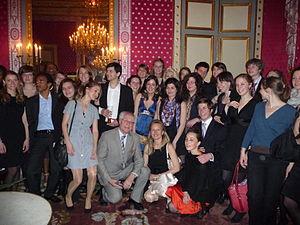
18 mars 2010
Otmar Seul, né le 30 août 1943 à Trèves dans la province de Rhénanie, enseigne à Paris Ouest-Nanterre-La Défense d’octobre 1989 à septembre 2011. Professeur d’allemand juridique, il fonde en 1994/95 – en coopération avec son homologue allemand Werner Merle - le célèbre cursus intégré en droits français et allemand réunissant les universités de Paris Ouest-Nanterre-La Défense et de Potsdam. Il fait de ce cursus le pivot d’un réseau européen de coopération universitaire en sciences juridiques ouvert à des formes inédites d‘internationalisation des études et de la recherche. Son idée la plus novatrice: la création, depuis 2004, d‘universités d‘été franco-allemandes avec des pays tiers en Europe et hors Europe. Ses recherches sur la démocratie industrielle et la participation des salariés dans l‘entreprise s’inscrivent dans une dimension interculturelle - franco-allemande et européenne.